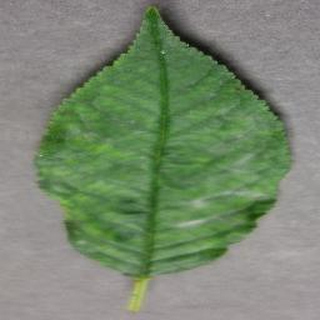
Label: cherry_powdery_mildew